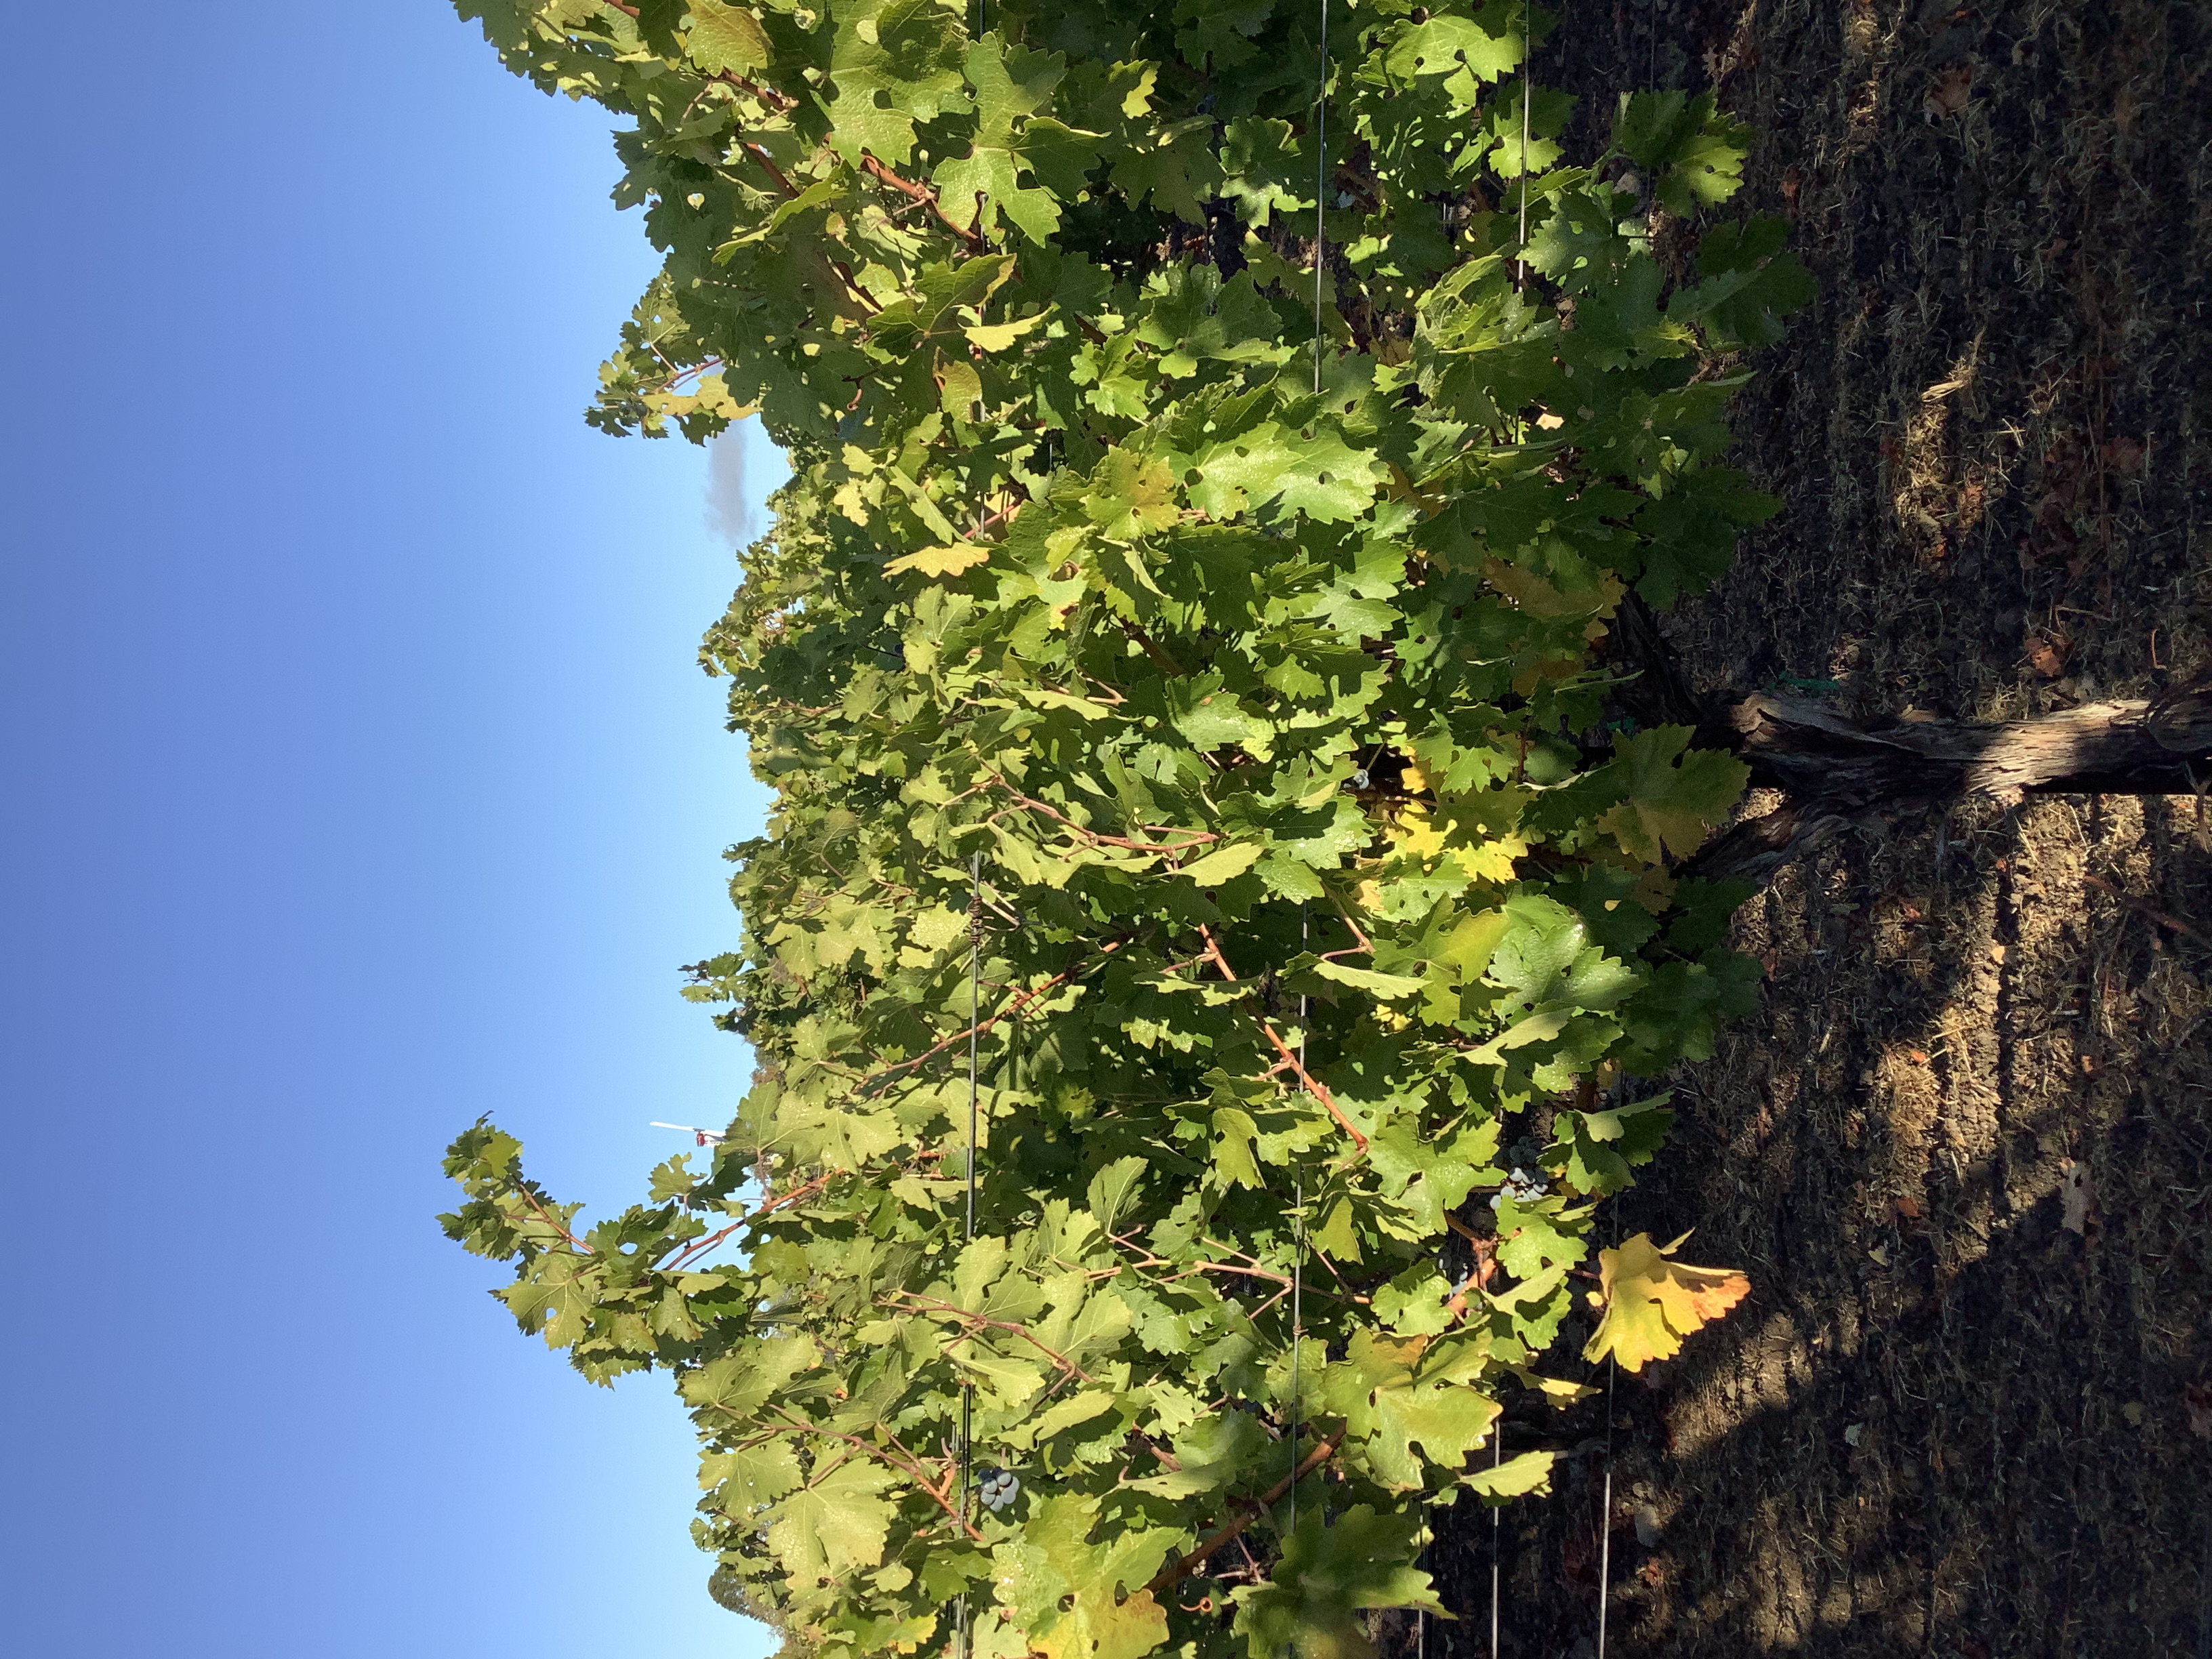
Label: No Virus